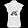
Label: Shirt